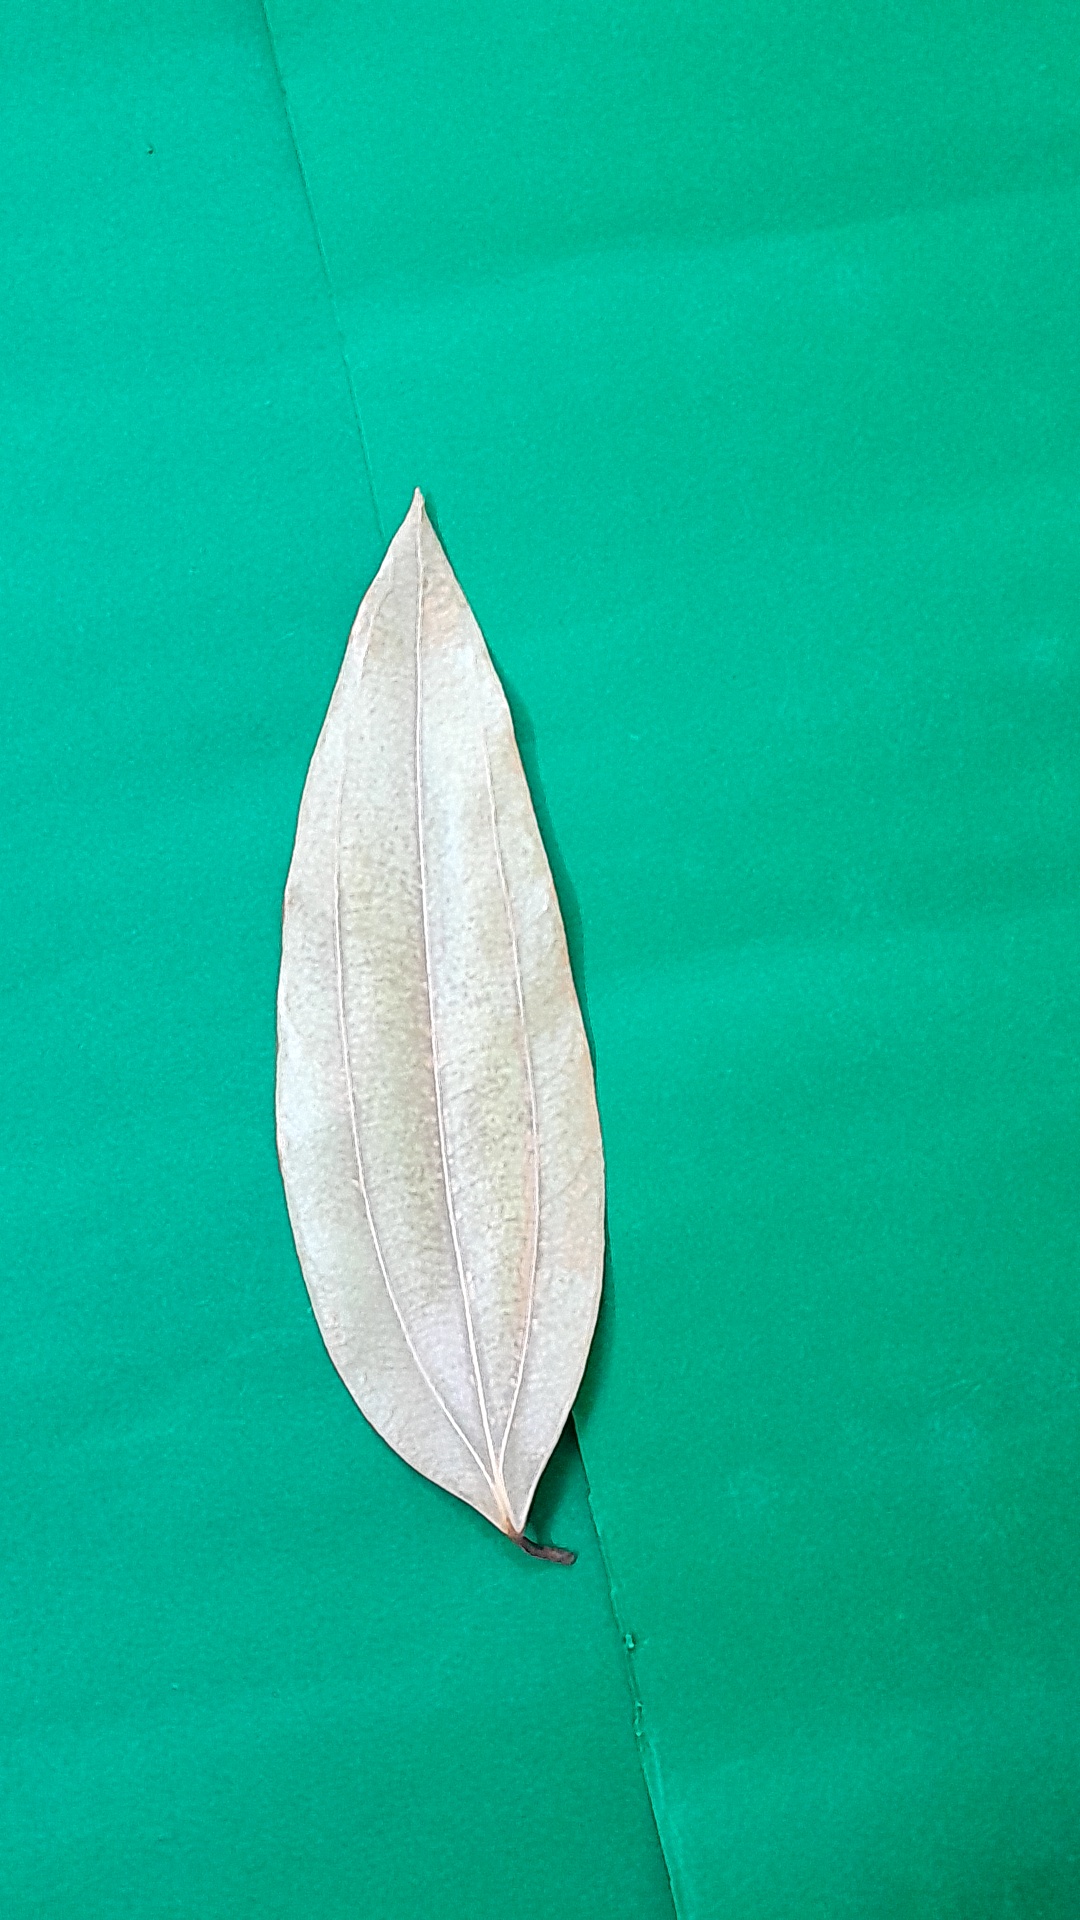
Label: Dry Leaf